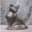
Label: cat